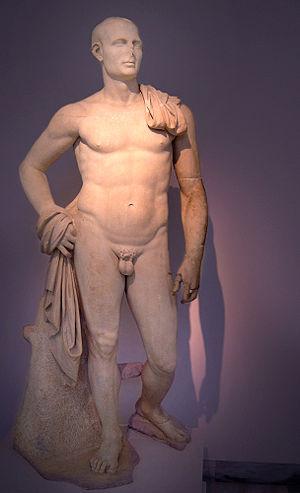
Le musée national archéologique d’Athènes est le principal musée archéologique de Grèce. Il dépend directement du Directorat général des antiquités rattaché au ministère grec de la Culture. Il est dirigé par Georgios Kakavas. Il possède l’une des plus vastes collections d’antiquités grecques au monde. Il abrite plus de 20 000 objets datant de la préhistoire à la fin de l'Antiquité venus de l'ensemble de la Grèce.